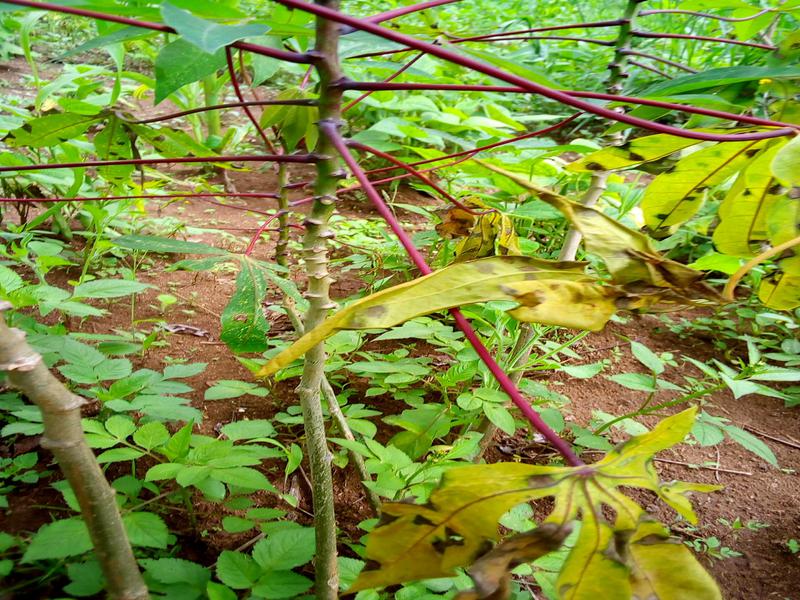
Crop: cassava
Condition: bacterial_blight